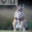
Label: kangaroo